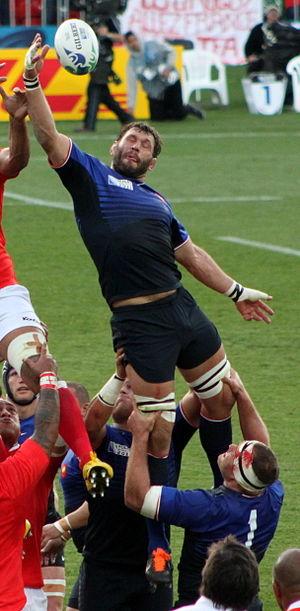
Le Tournoi des Six Nations 2011, ou Tournoi RBS des Six Nations pour des raisons de sponsoring, se déroule du 4 février au 19 mars 2011. Comme chaque année, cinq journées sont disputées en février et mars. La compétition s'étend sur sept semaines, avec des pauses avant et après la troisième journée. Chacune des six nations participantes affronte toutes les autres. Les trois équipes qui ont en 2011 l'avantage de jouer un match de plus à domicile que les autres sont l'Italie, l'Angleterre et l'Écosse. Pour la première fois de l'histoire du Tournoi, le premier match se joue un vendredi soir. Toutes les équipes participantes se retrouvent avec les mêmes entraîneurs que lors de l'édition précédente.
La liste des joueurs sélectionnés en équipe de France de rugby à XV comprend 1 121 joueurs au 8 mars 2020, le dernier étant Jean-Baptiste Gros retenu pour la première fois en équipe nationale le 22 février 2020 contre le pays de Galles. Le premier Français sélectionné est Henri Amand le 1ᵉʳ janvier 1906 contre la Nouvelle-Zélande. L'ordre établi prend en compte la date de la première sélection, puis la qualité de titulaire ou remplaçant et enfin l'ordre alphabétique. Les numéros ne correspondent pas nécessairement à ceux donnés par la Fédération française car certains joueurs ont reçu une carte d'international sans jamais avoir disputé un seul match et que le classement établi par la Fédération ne suit pas la règle utilisée ici.
Lionel Nallet, né le 14 septembre 1976 à Bourg-en-Bresse, est un joueur de rugby à XV français.